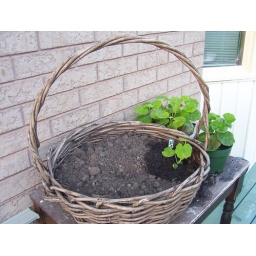
My plan is to wrap the vine around the handle of this basket as the plant grows.